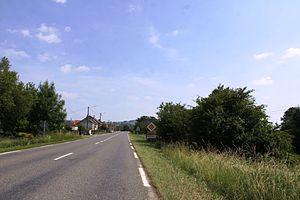
Village Ardennais
Fromy est une commune française située dans le département des Ardennes, en région Grand Est.